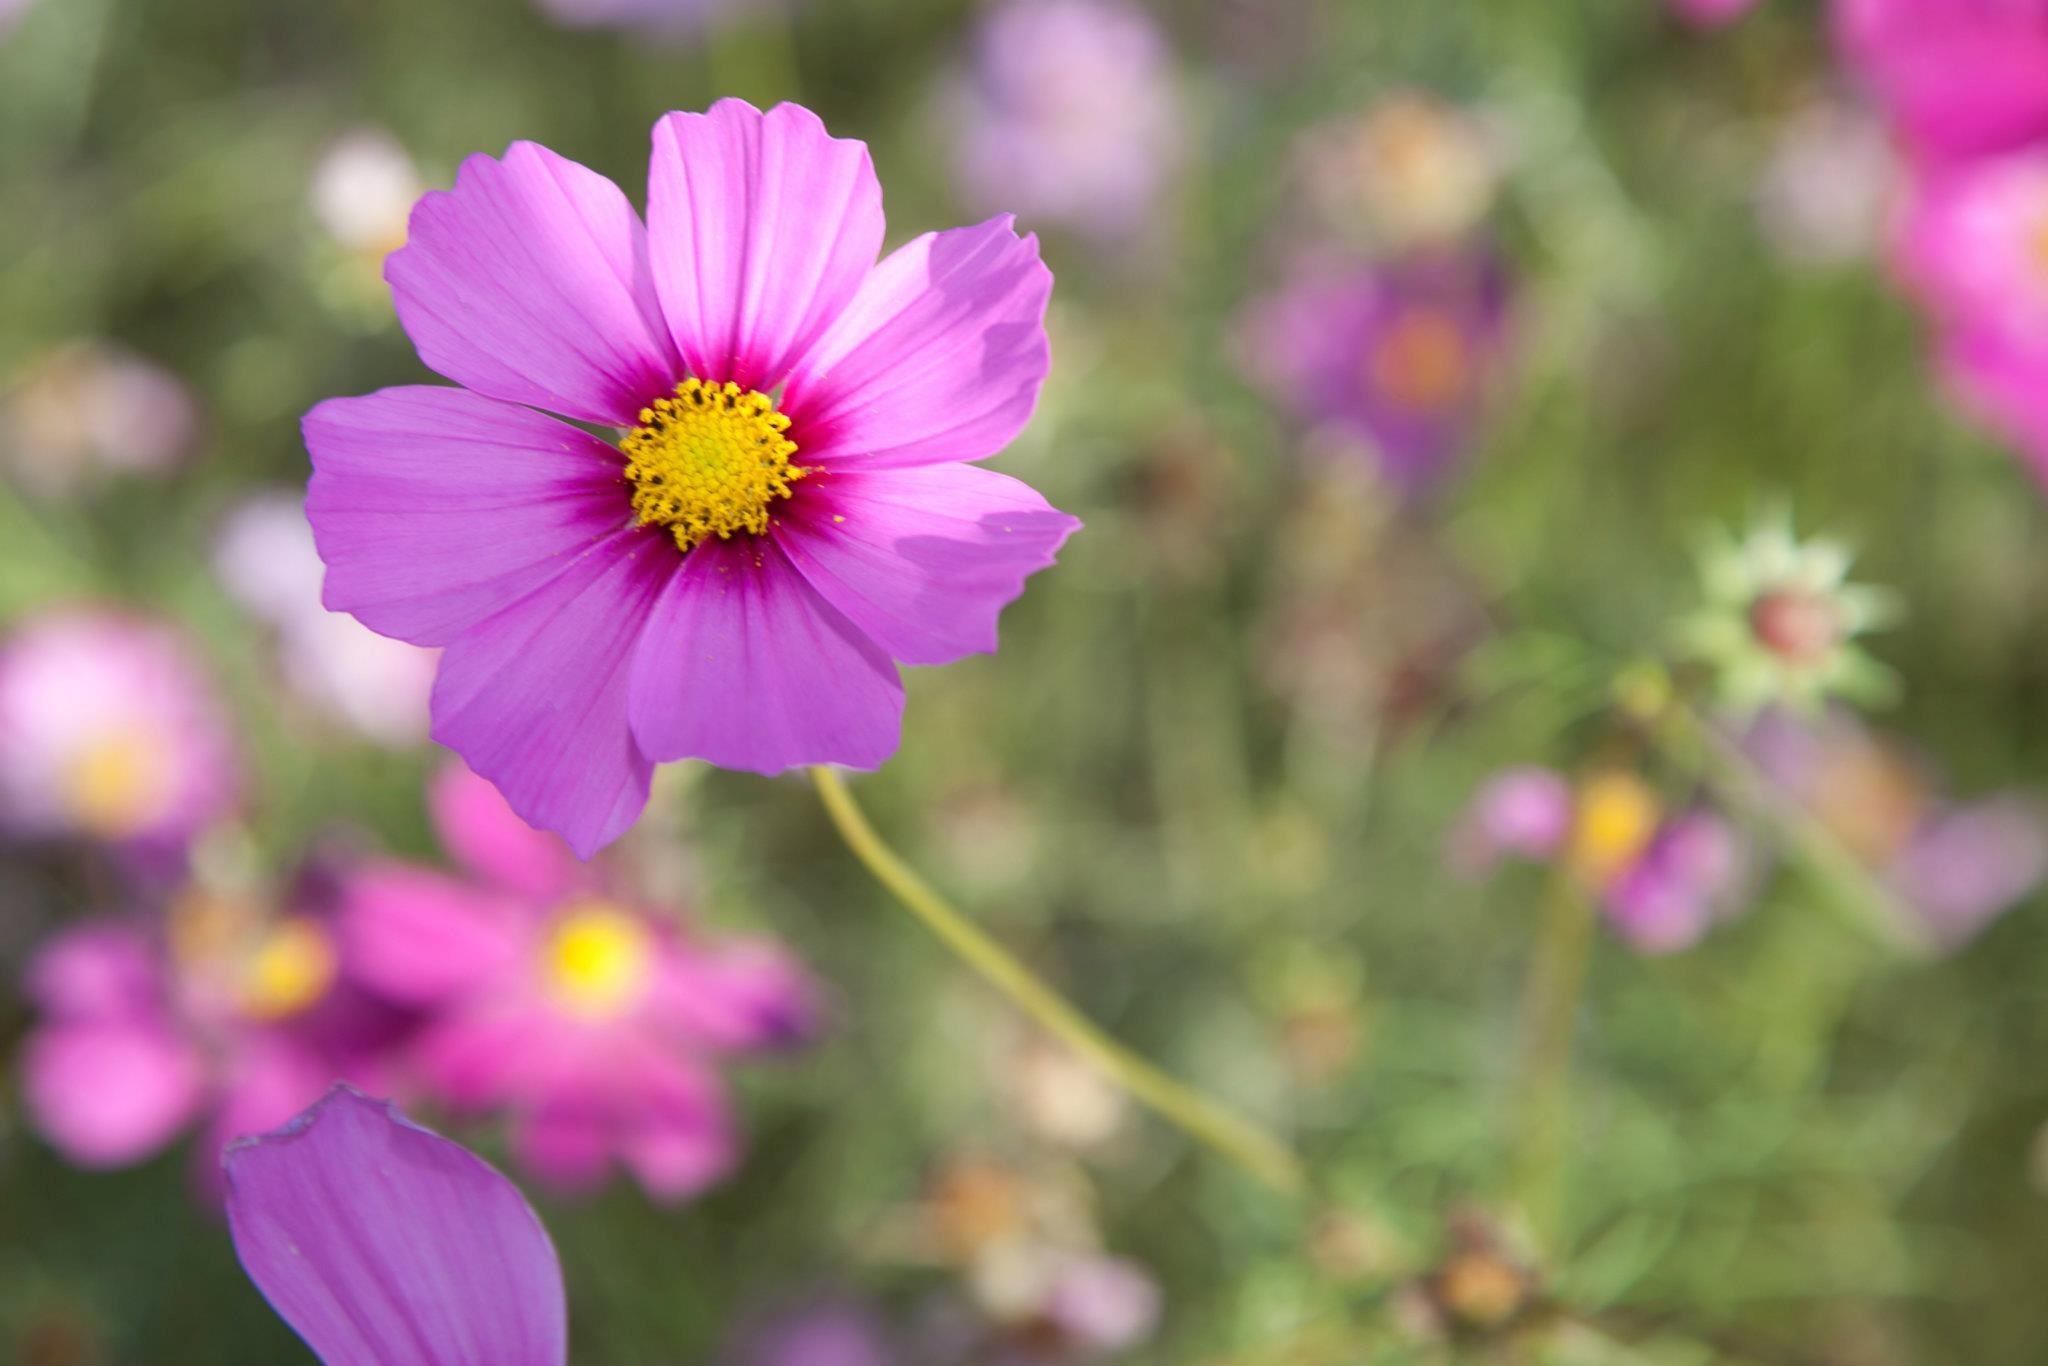
blossom, plant, meadow, cosmos, flower, petal, botany, flora, wildflower, taiwan, macro photography, flowering plant, daisy family, sea of flowers, annual plant, land plant, garden cosmos